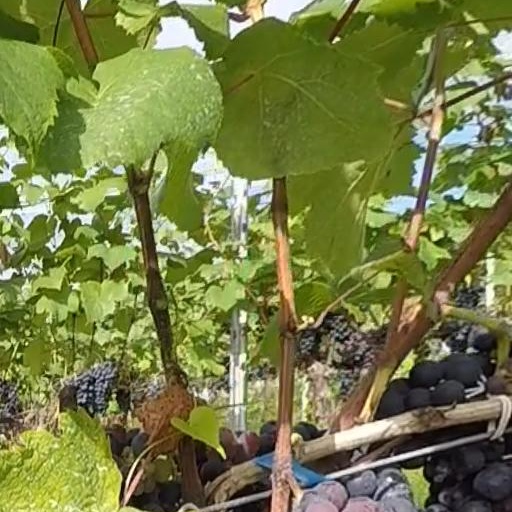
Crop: grape